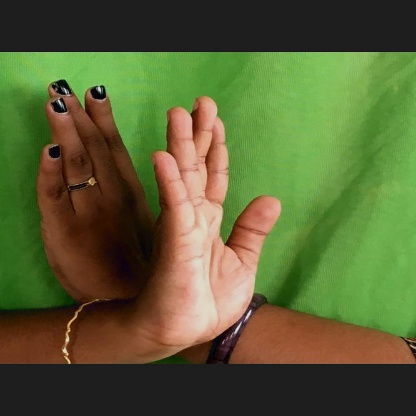
Mudra: Swastikam